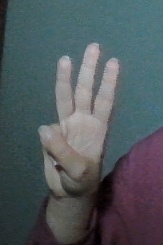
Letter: thaa